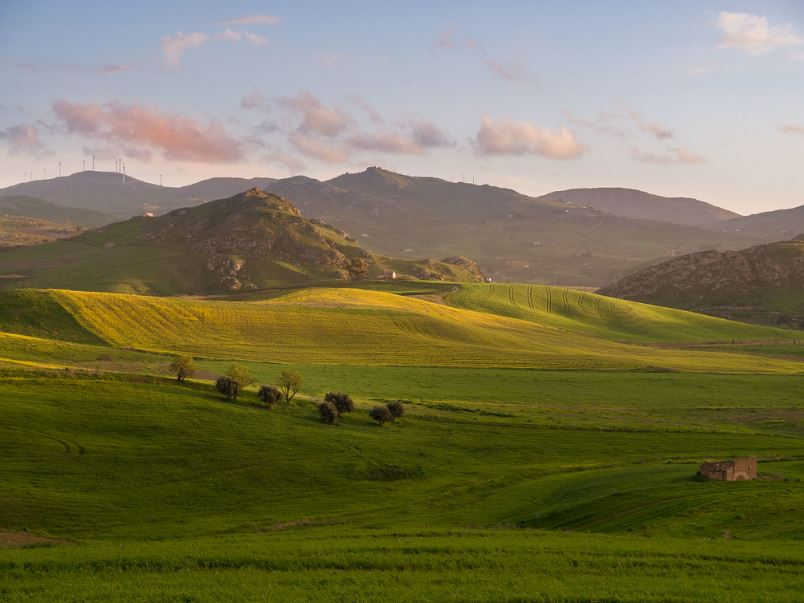
Fire: no
Smoke: no